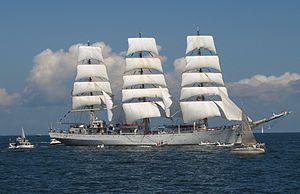
Le Dar Młodzieży est un voilier de type trois-mâts carré en acier battant pavillon polonais. Son port d'attache est Gdynia.
L'Armada de Rouen de 2019 est la septième édition de l'Armada de Rouen se déroulant du 6 au 16 juin 2019 sur les quais de Seine à Rouen. Ce rassemblement maritime fête ses 30 ans d'existence.